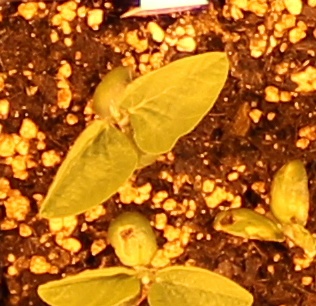
Label: Soybean